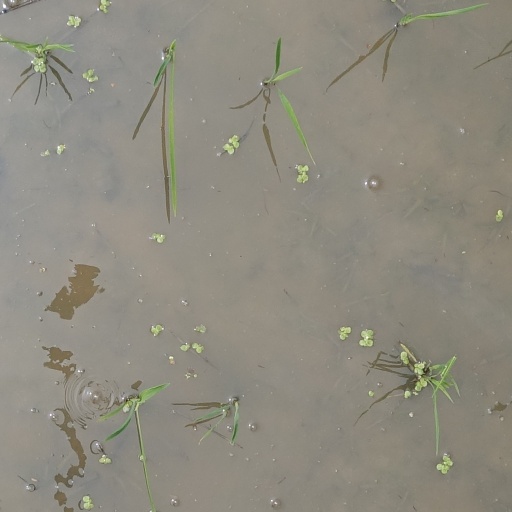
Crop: rice